Günter Wallraff

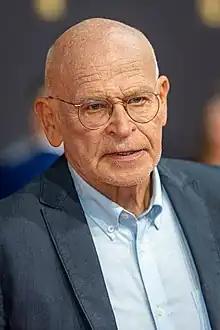
Wallraff in 2022

Günter Wallraff (born 1 October 1942) is a German writer and undercover journalist.